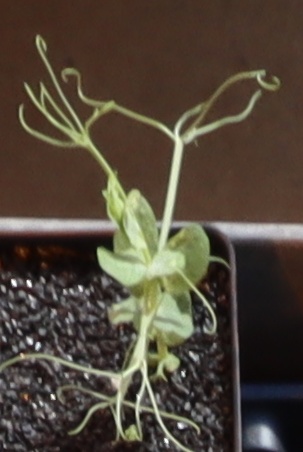
Label: Field Pea